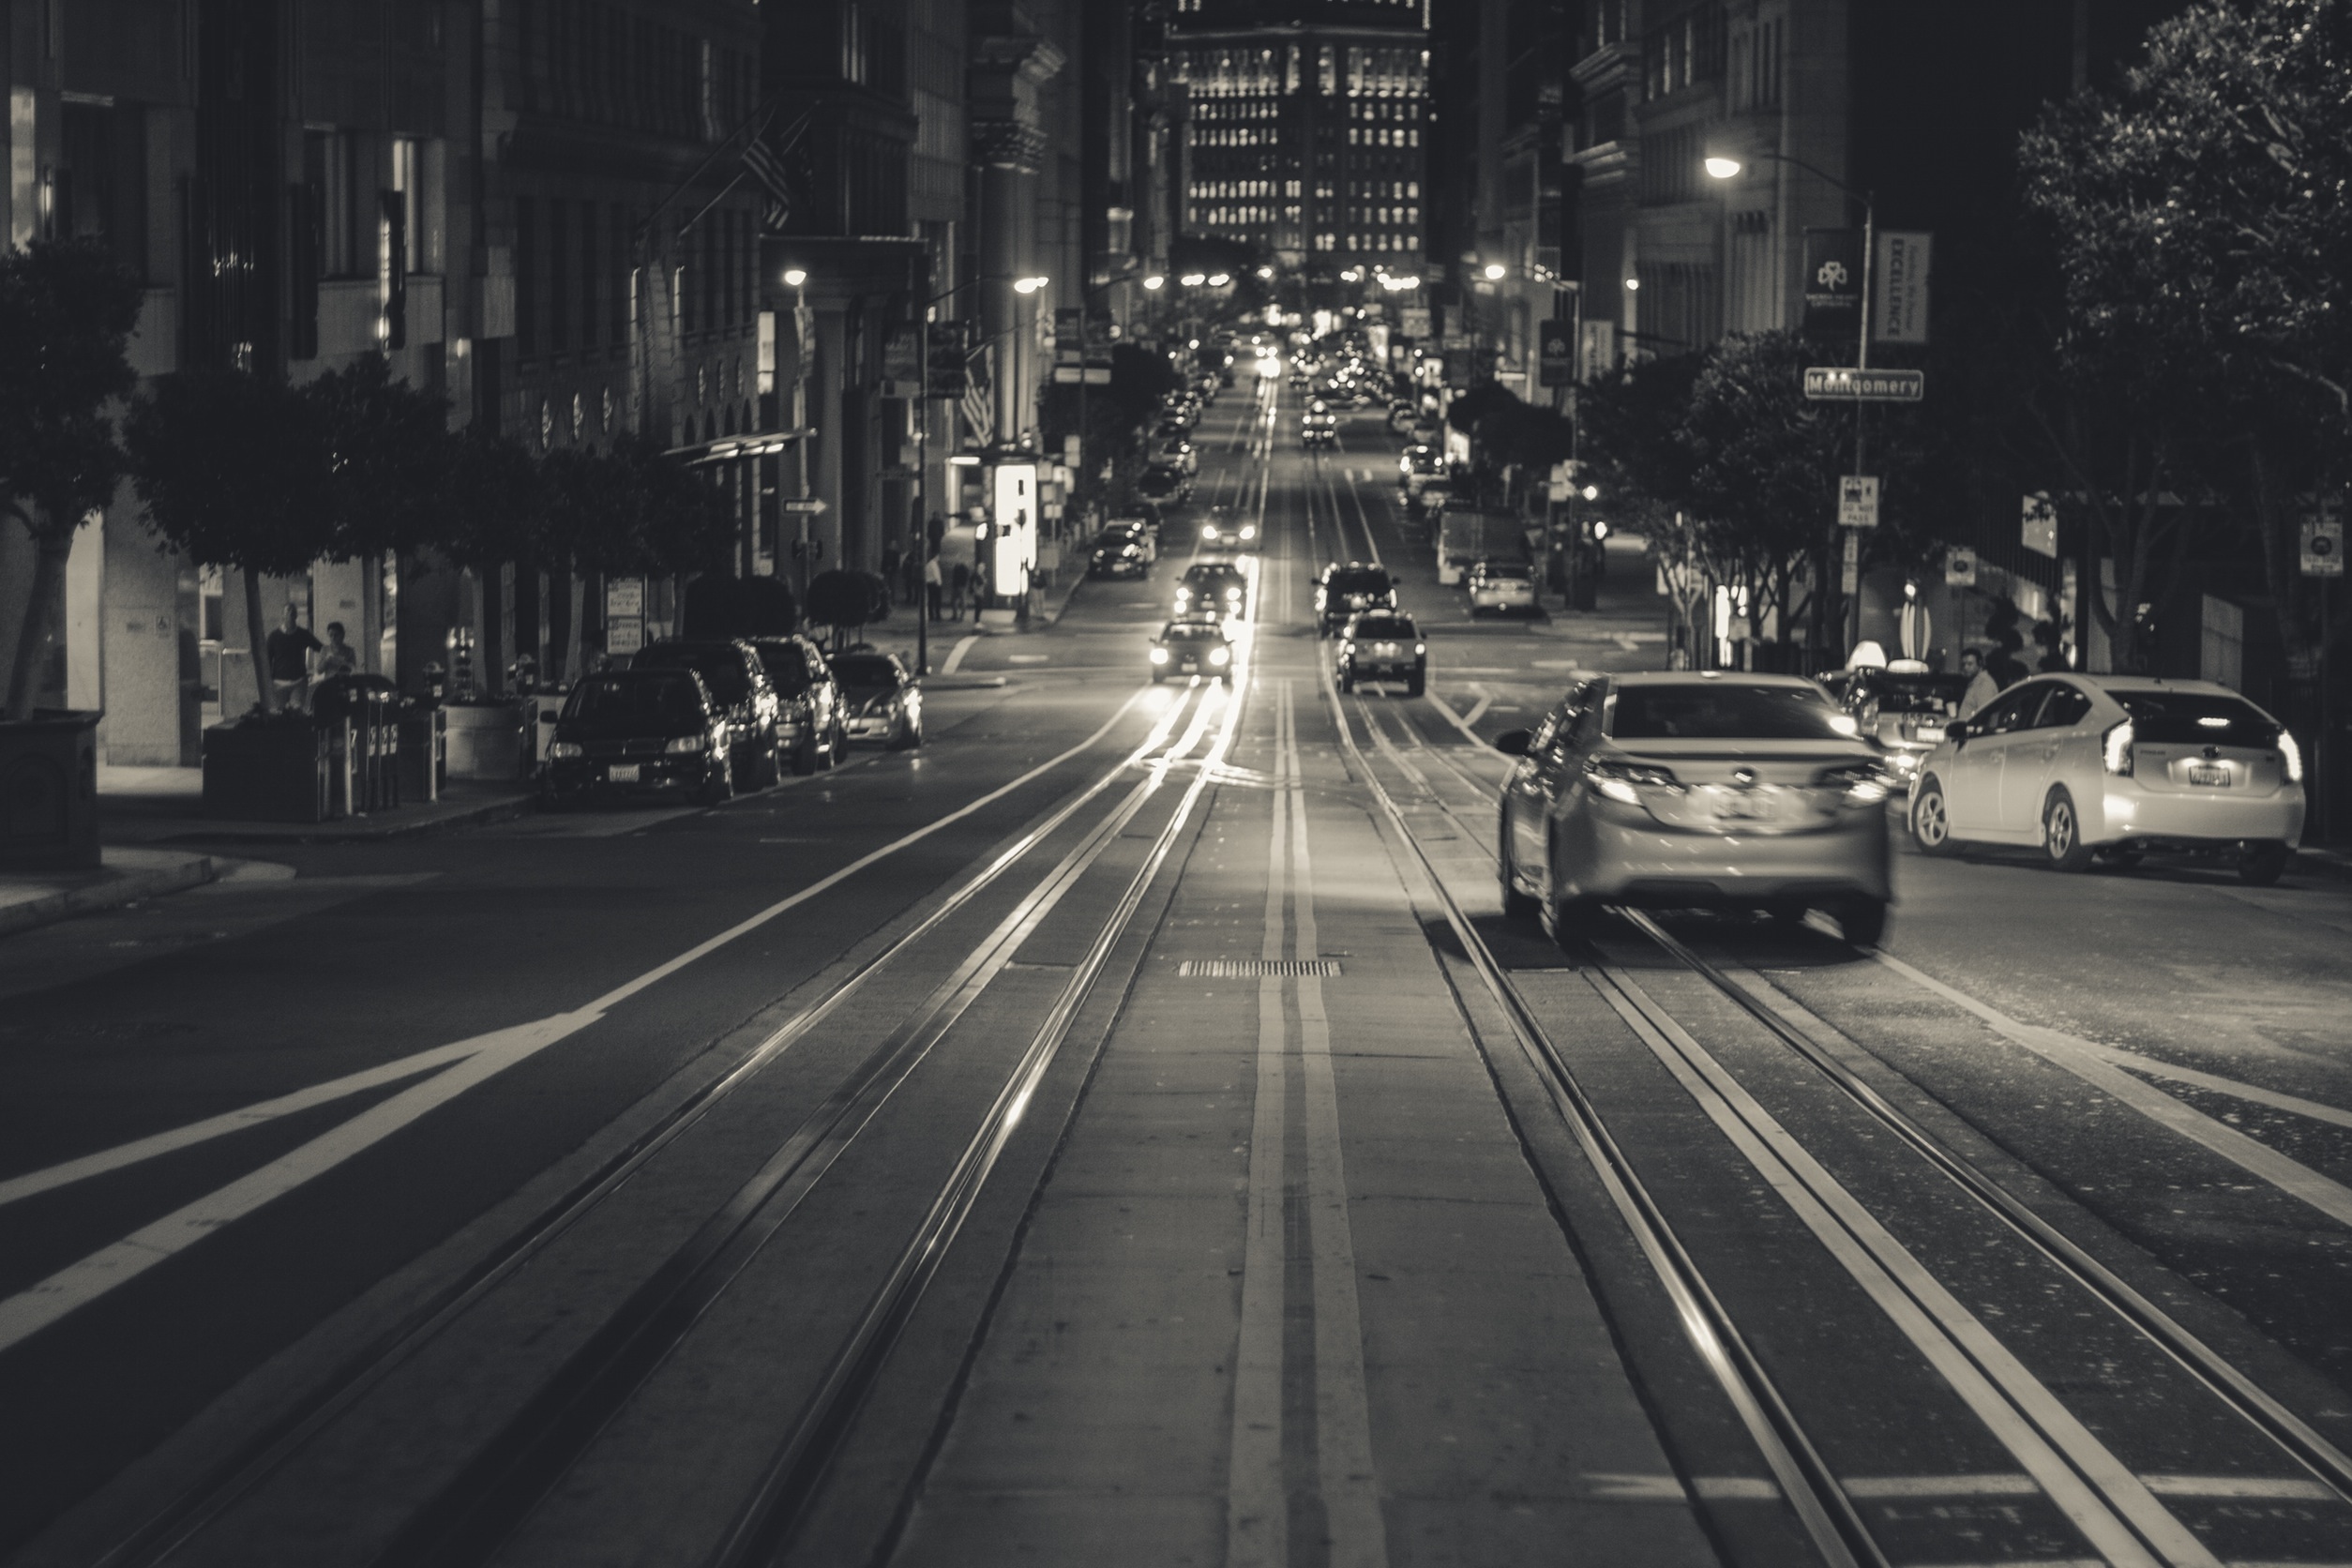
black and white, road, traffic, street, night, city, cityscape, transport, evening, vehicle, darkness, monochrome, lane, lighting, streets, lights, infrastructure, cars, roads, monochrome photography